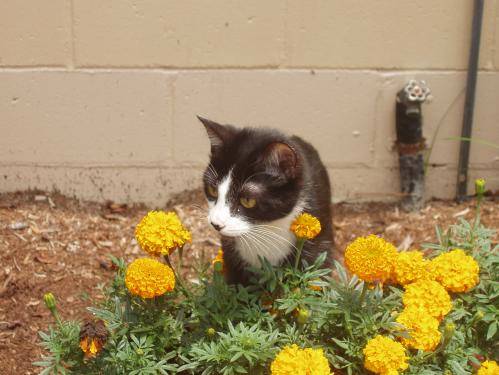
Label: cat